Answer in natural language. Is artistic colourful white paper drawing scenario (marked B) to the right of Window (marked C)? Choose between the following options: no or yes
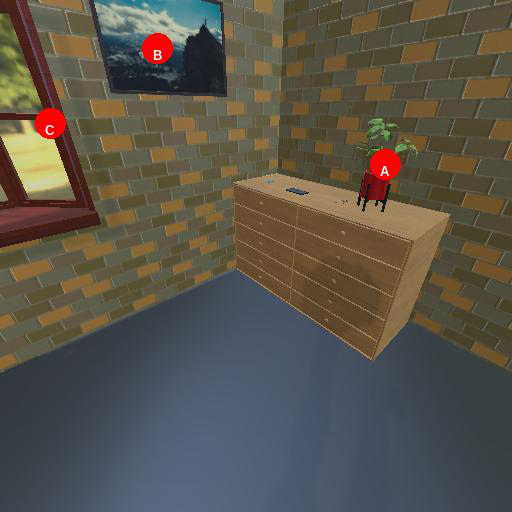
<answer>yes</answer>